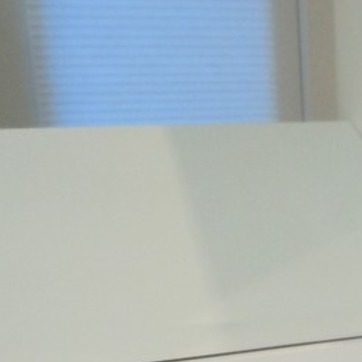
Material: mirror